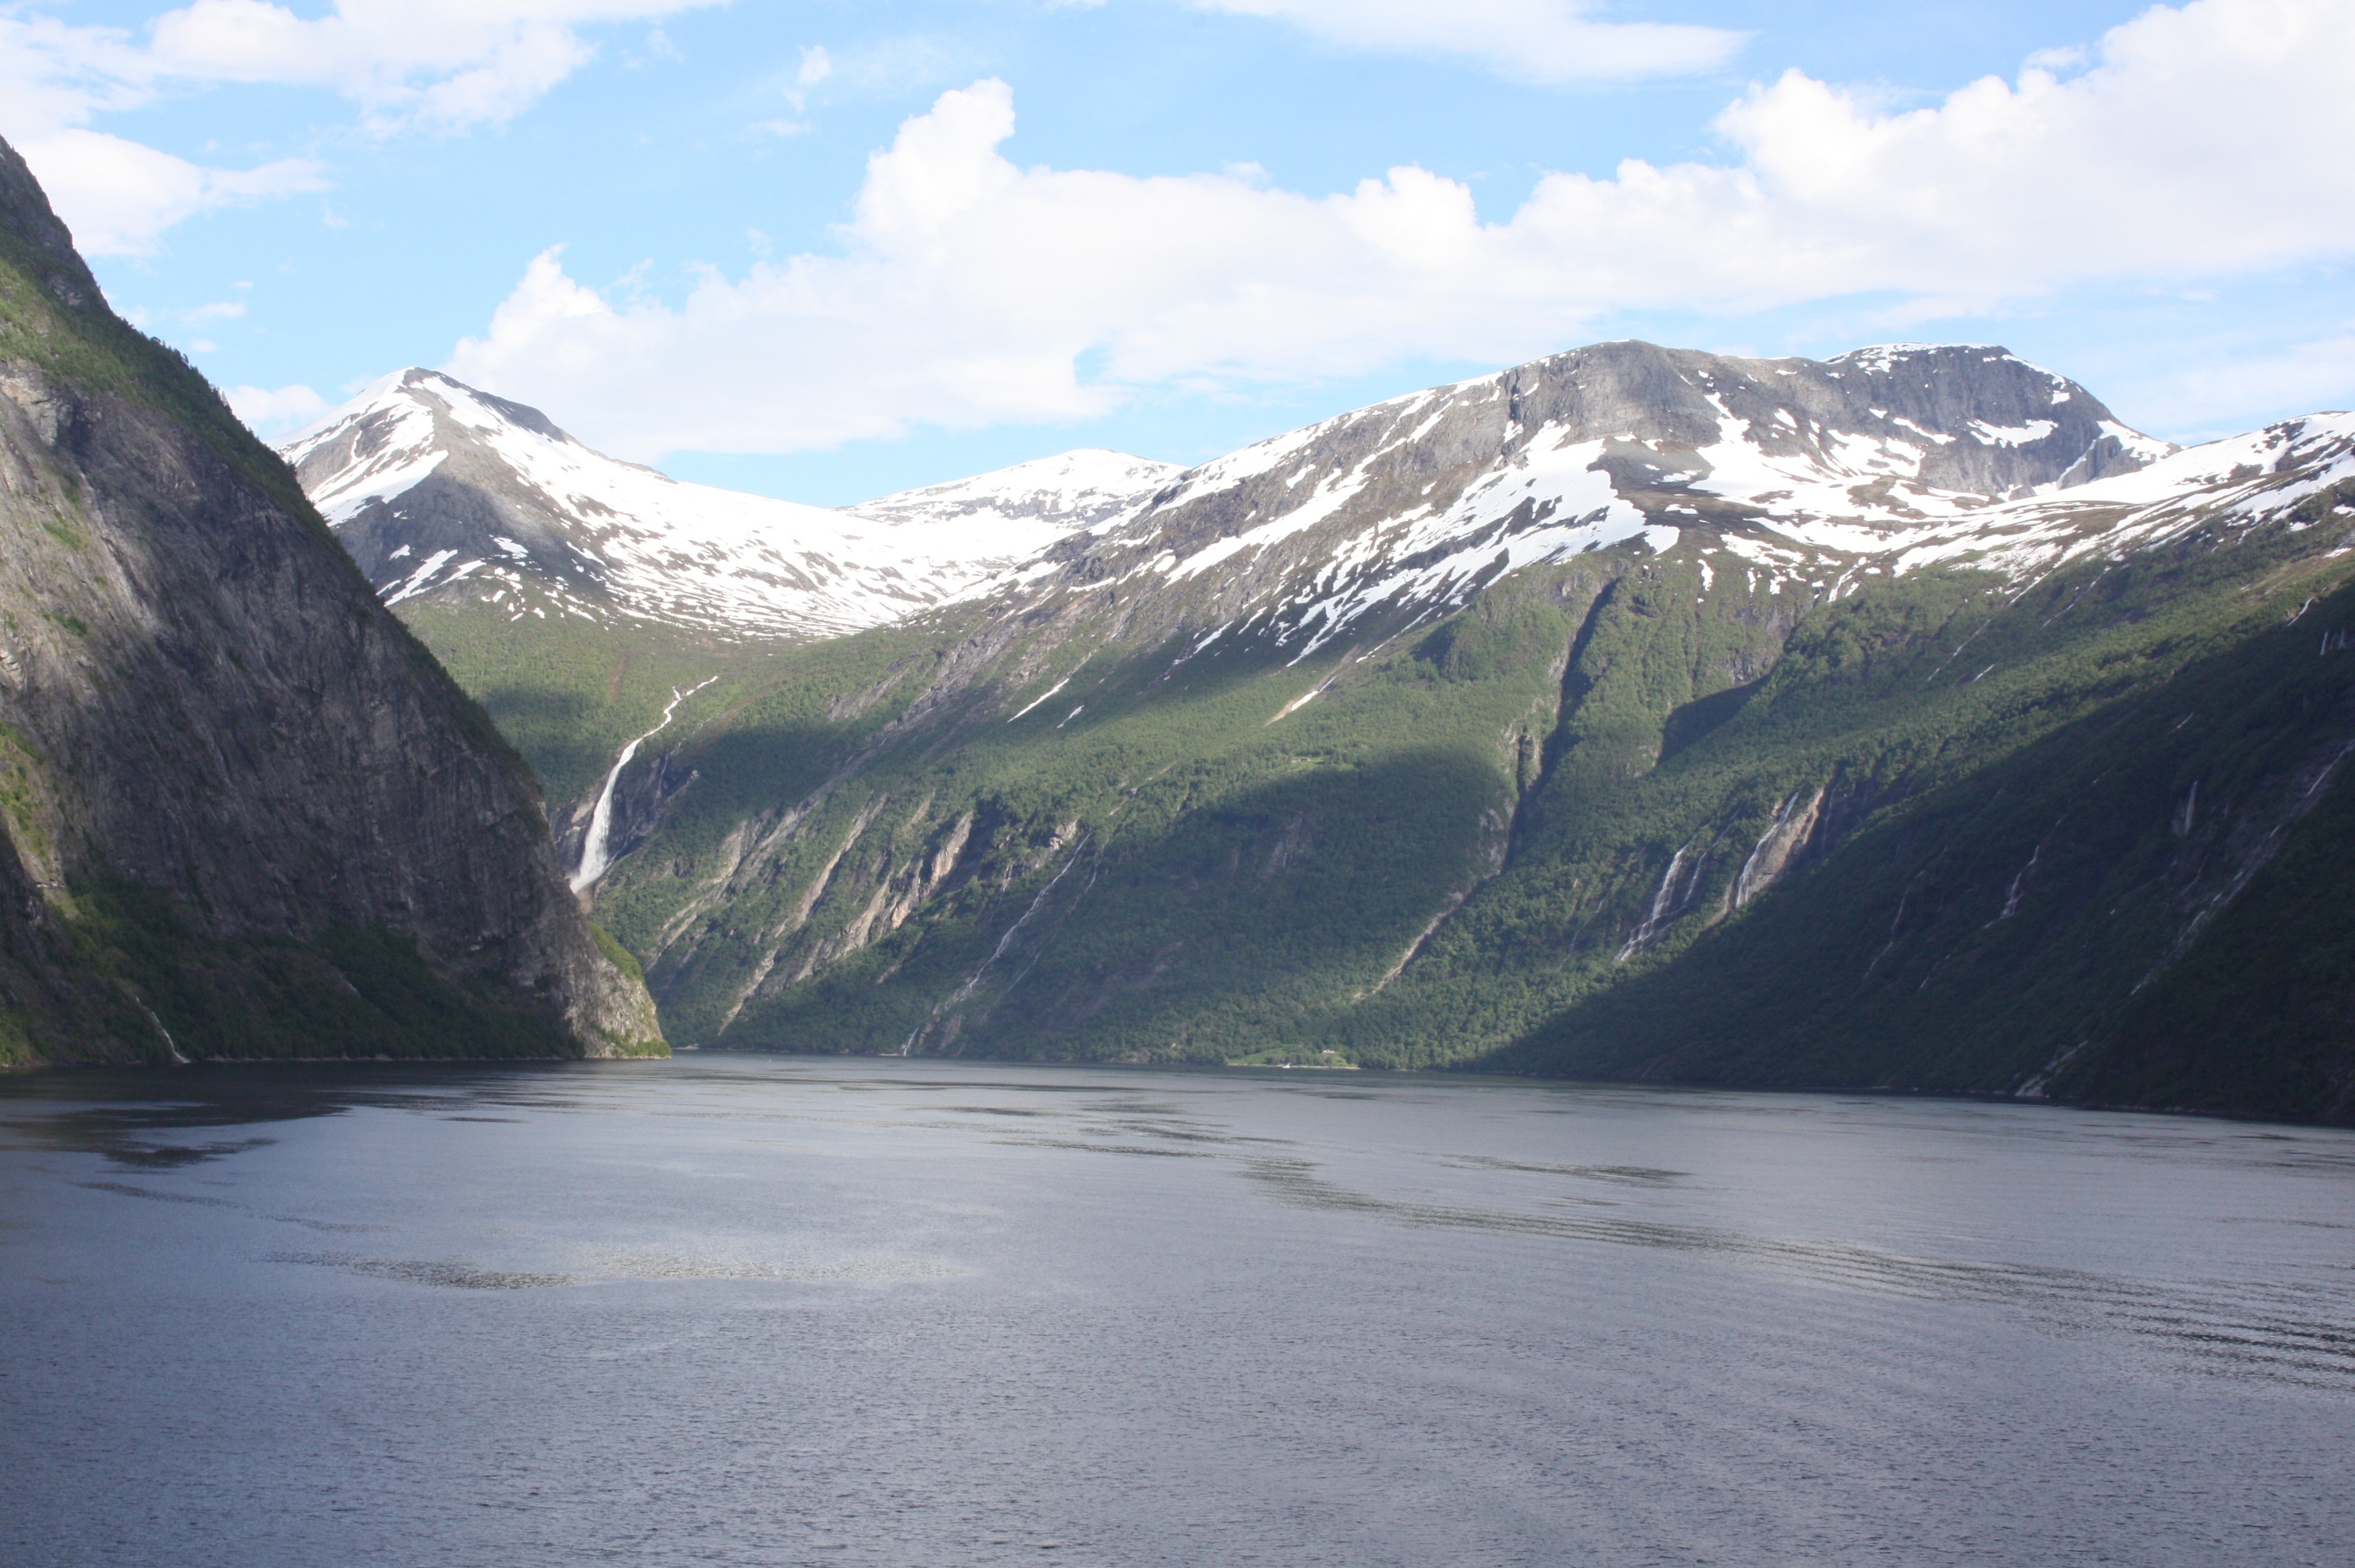
landscape, water, nature, mountain, sky, lake, valley, mountain range, glacier, fjord, rest, reservoir, highland, clouds, alps, fell, loch, norway, scandinavia, moraine, landform, geirangerfjord, snowy mountains, mountain pass, geographical feature, mountainous landforms, glacial landform